Dmitri Velikorodny

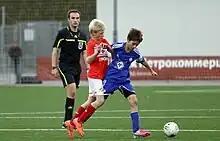
Velikorodny (R) with Chertanovo academy in 2012

Dmitri Andreyevich Velikorodny (born 6 June 2000) is a Russian professional football player.